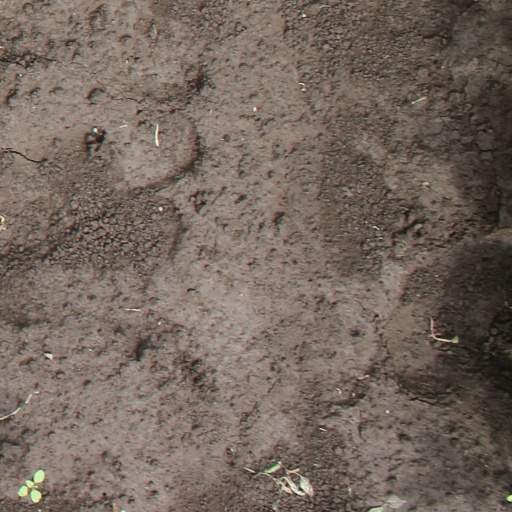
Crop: soybean